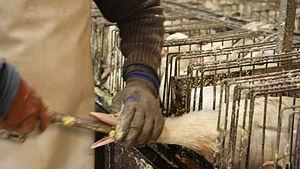
Gavage des canards à foie gras en cages individuelles. Photo d'une enquète de l'association L214 en France en 2012 autour du gavage pour le foie gras.